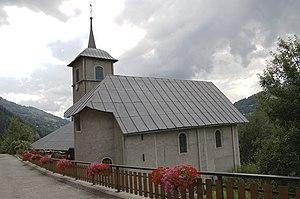
Cohennoz est une commune française située dans le département de la Savoie, en région Auvergne-Rhône-Alpes.